Meranoplus bicolor

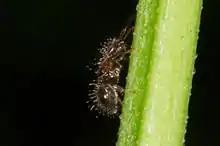

Meranoplus bicolor, is a species of ant of the subfamily Myrmicinae. It is found in many Asian countries, where its habitats range from open grasslands to open-canopy forests. They nest in soil, usually at the base of plants. The nest opening is a simple hole, but it can sometimes have multiple openings. Workers forage on the ground as well as on plants, where they exploit extrafloral nectaries and tend to aphids.